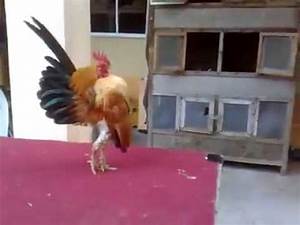
Label: gallina